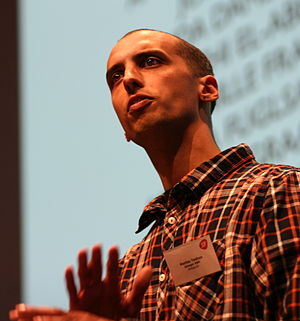
Mattias Tesfaye
Mattias Tesfaye taler ved SF's Landsmøde 2012 i Kolding.
Mattias Tesfaye er Danmarks udlændinge- og integrationsminister, medlem af Socialdemokraterne, som han siden Folketingsvalget i 2015 har repræsenteret i Folketinget.